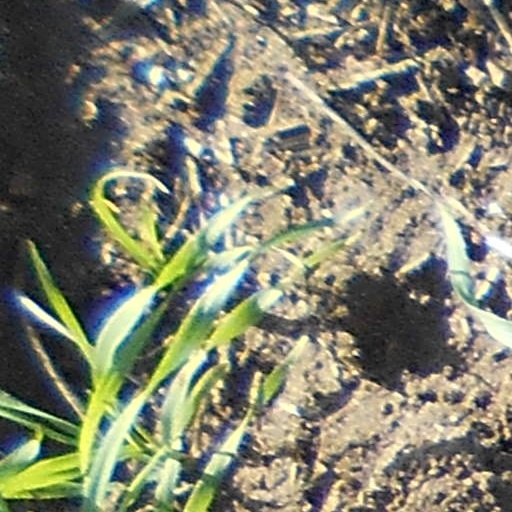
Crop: wheat